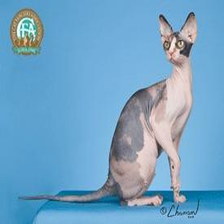
Species: cat
Breed: Sphynx